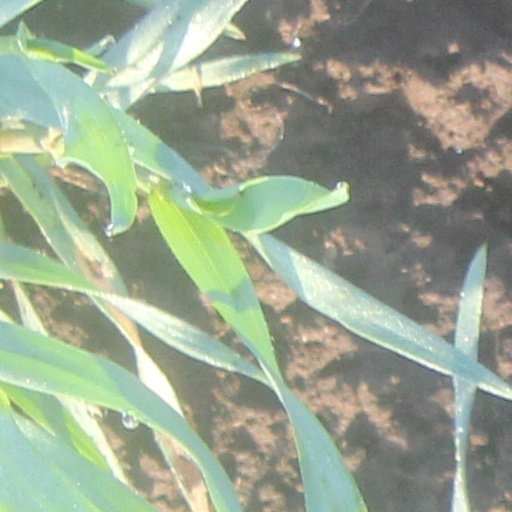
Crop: wheat